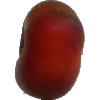
Label: Nectarine Flat 1